Tropical cyclone effects by region

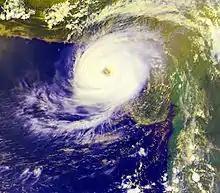
The 1999 Pakistan cyclone making landfall near Karachi in Pakistan

In December 1965, a cyclone hit Karachi, killing an estimated 10,000 people, making it Pakistan's deadliest tropical cyclone since 1950. It was one of only six cyclones to strike Pakistan from 1950 to 2012. In May 1999, Pakistan's strongest landfalling cyclone hit near Karachi, killing an estimated 6,200 people; many of them were swept out to sea. More than 75,000 houses were destroyed.